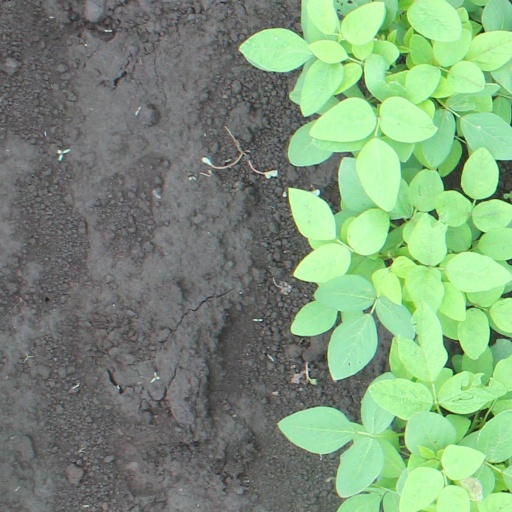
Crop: soybean